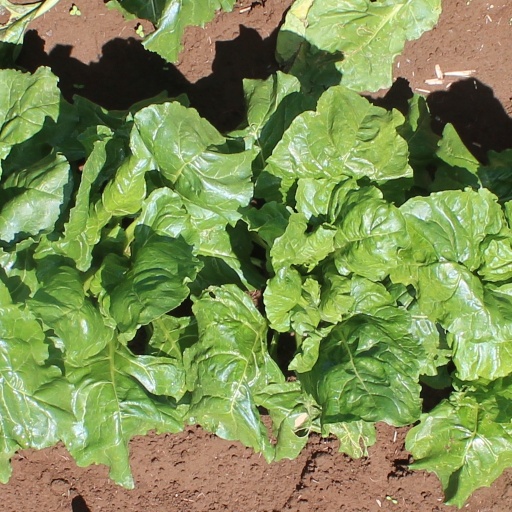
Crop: sugar beet